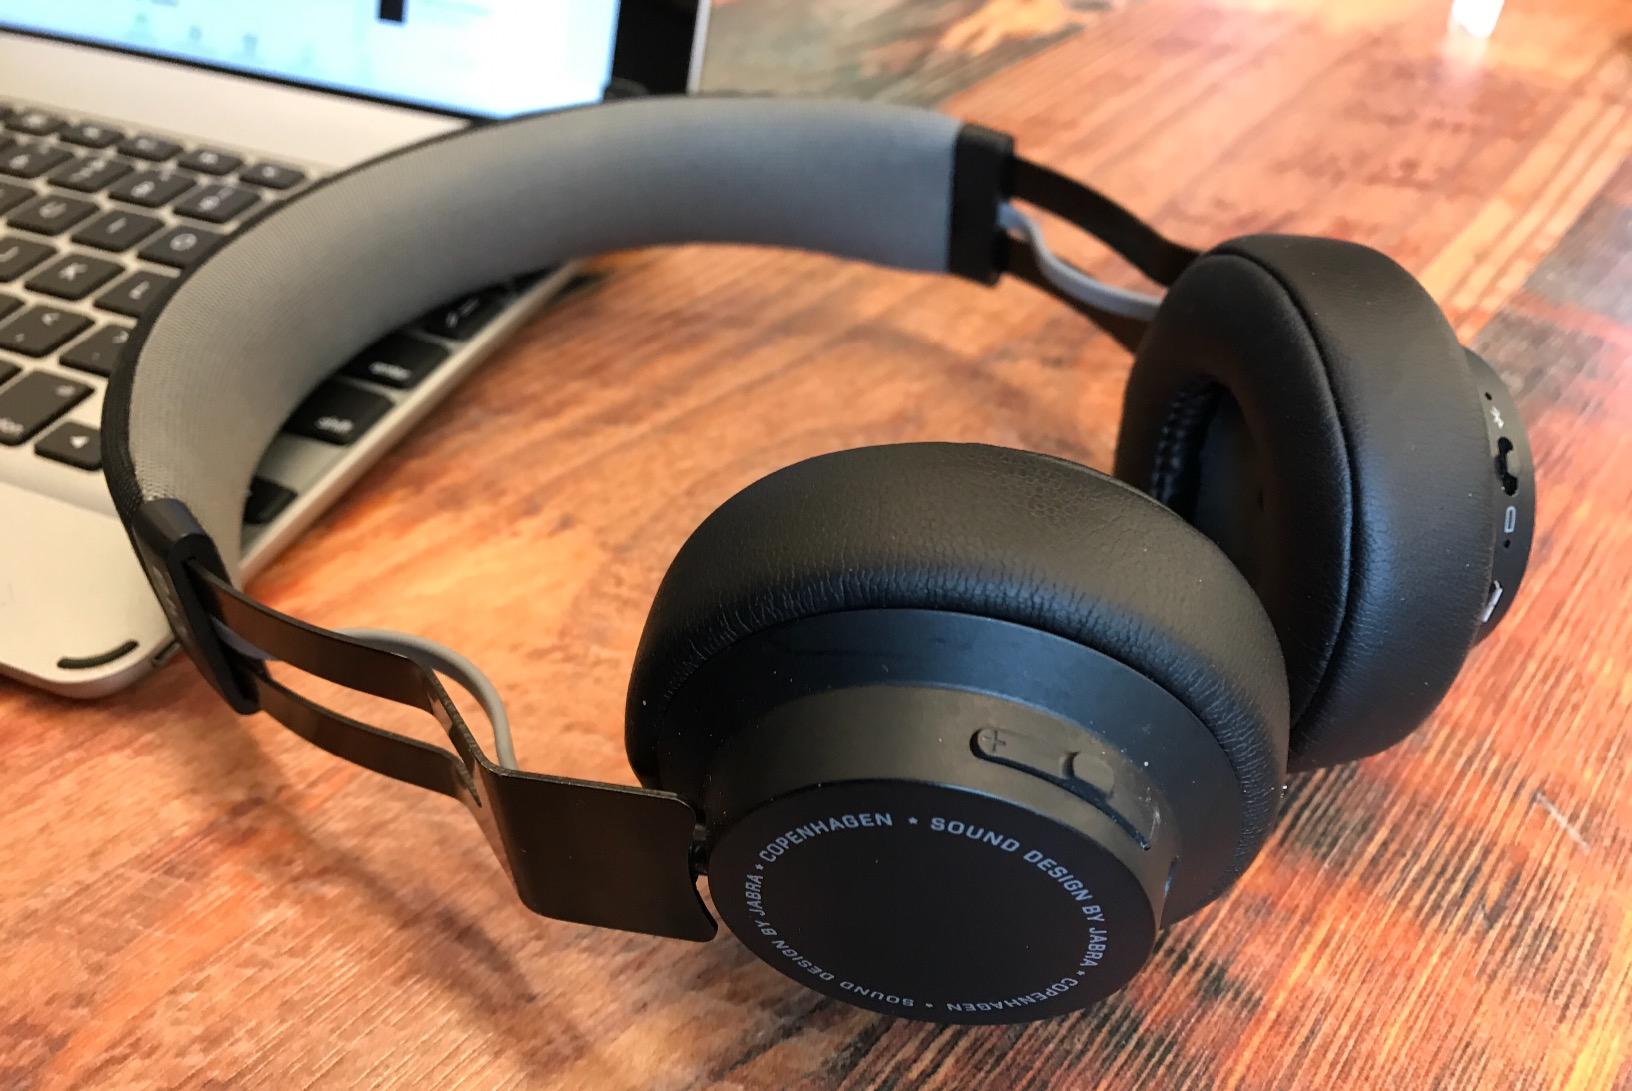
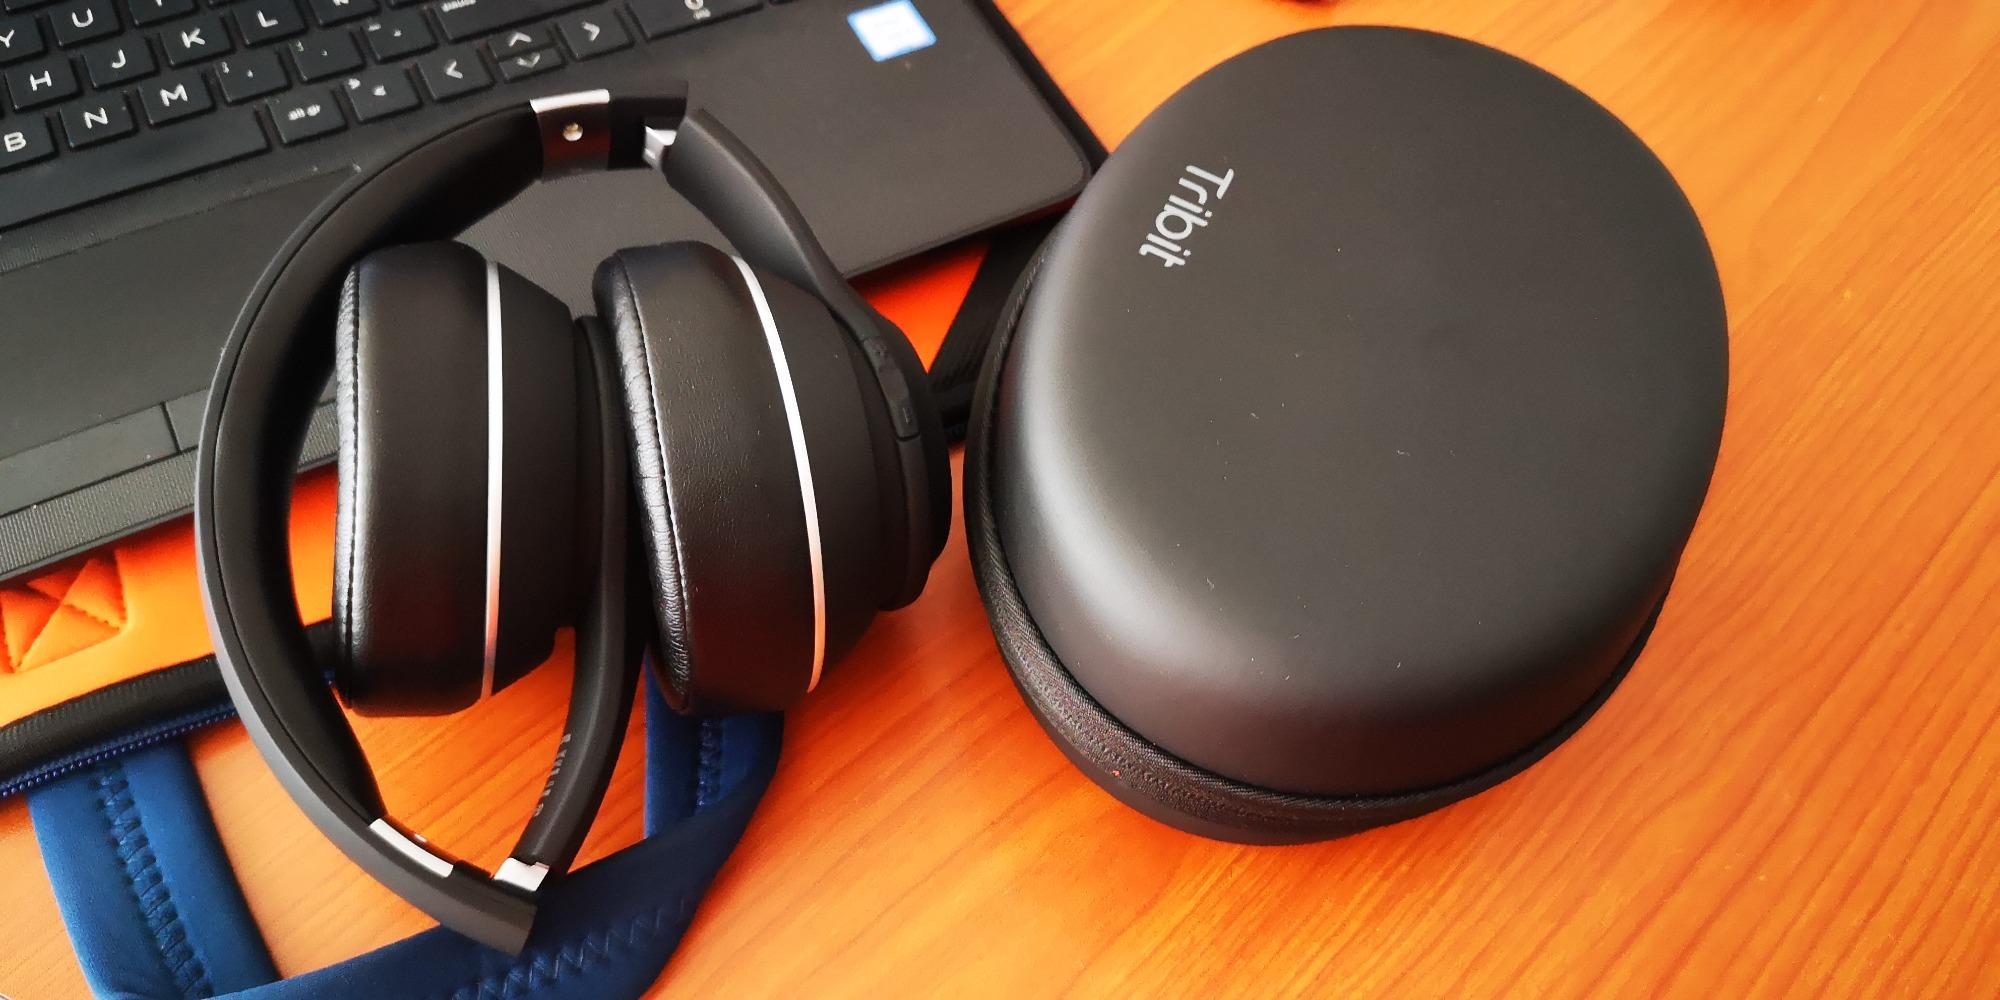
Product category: headphones
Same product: no